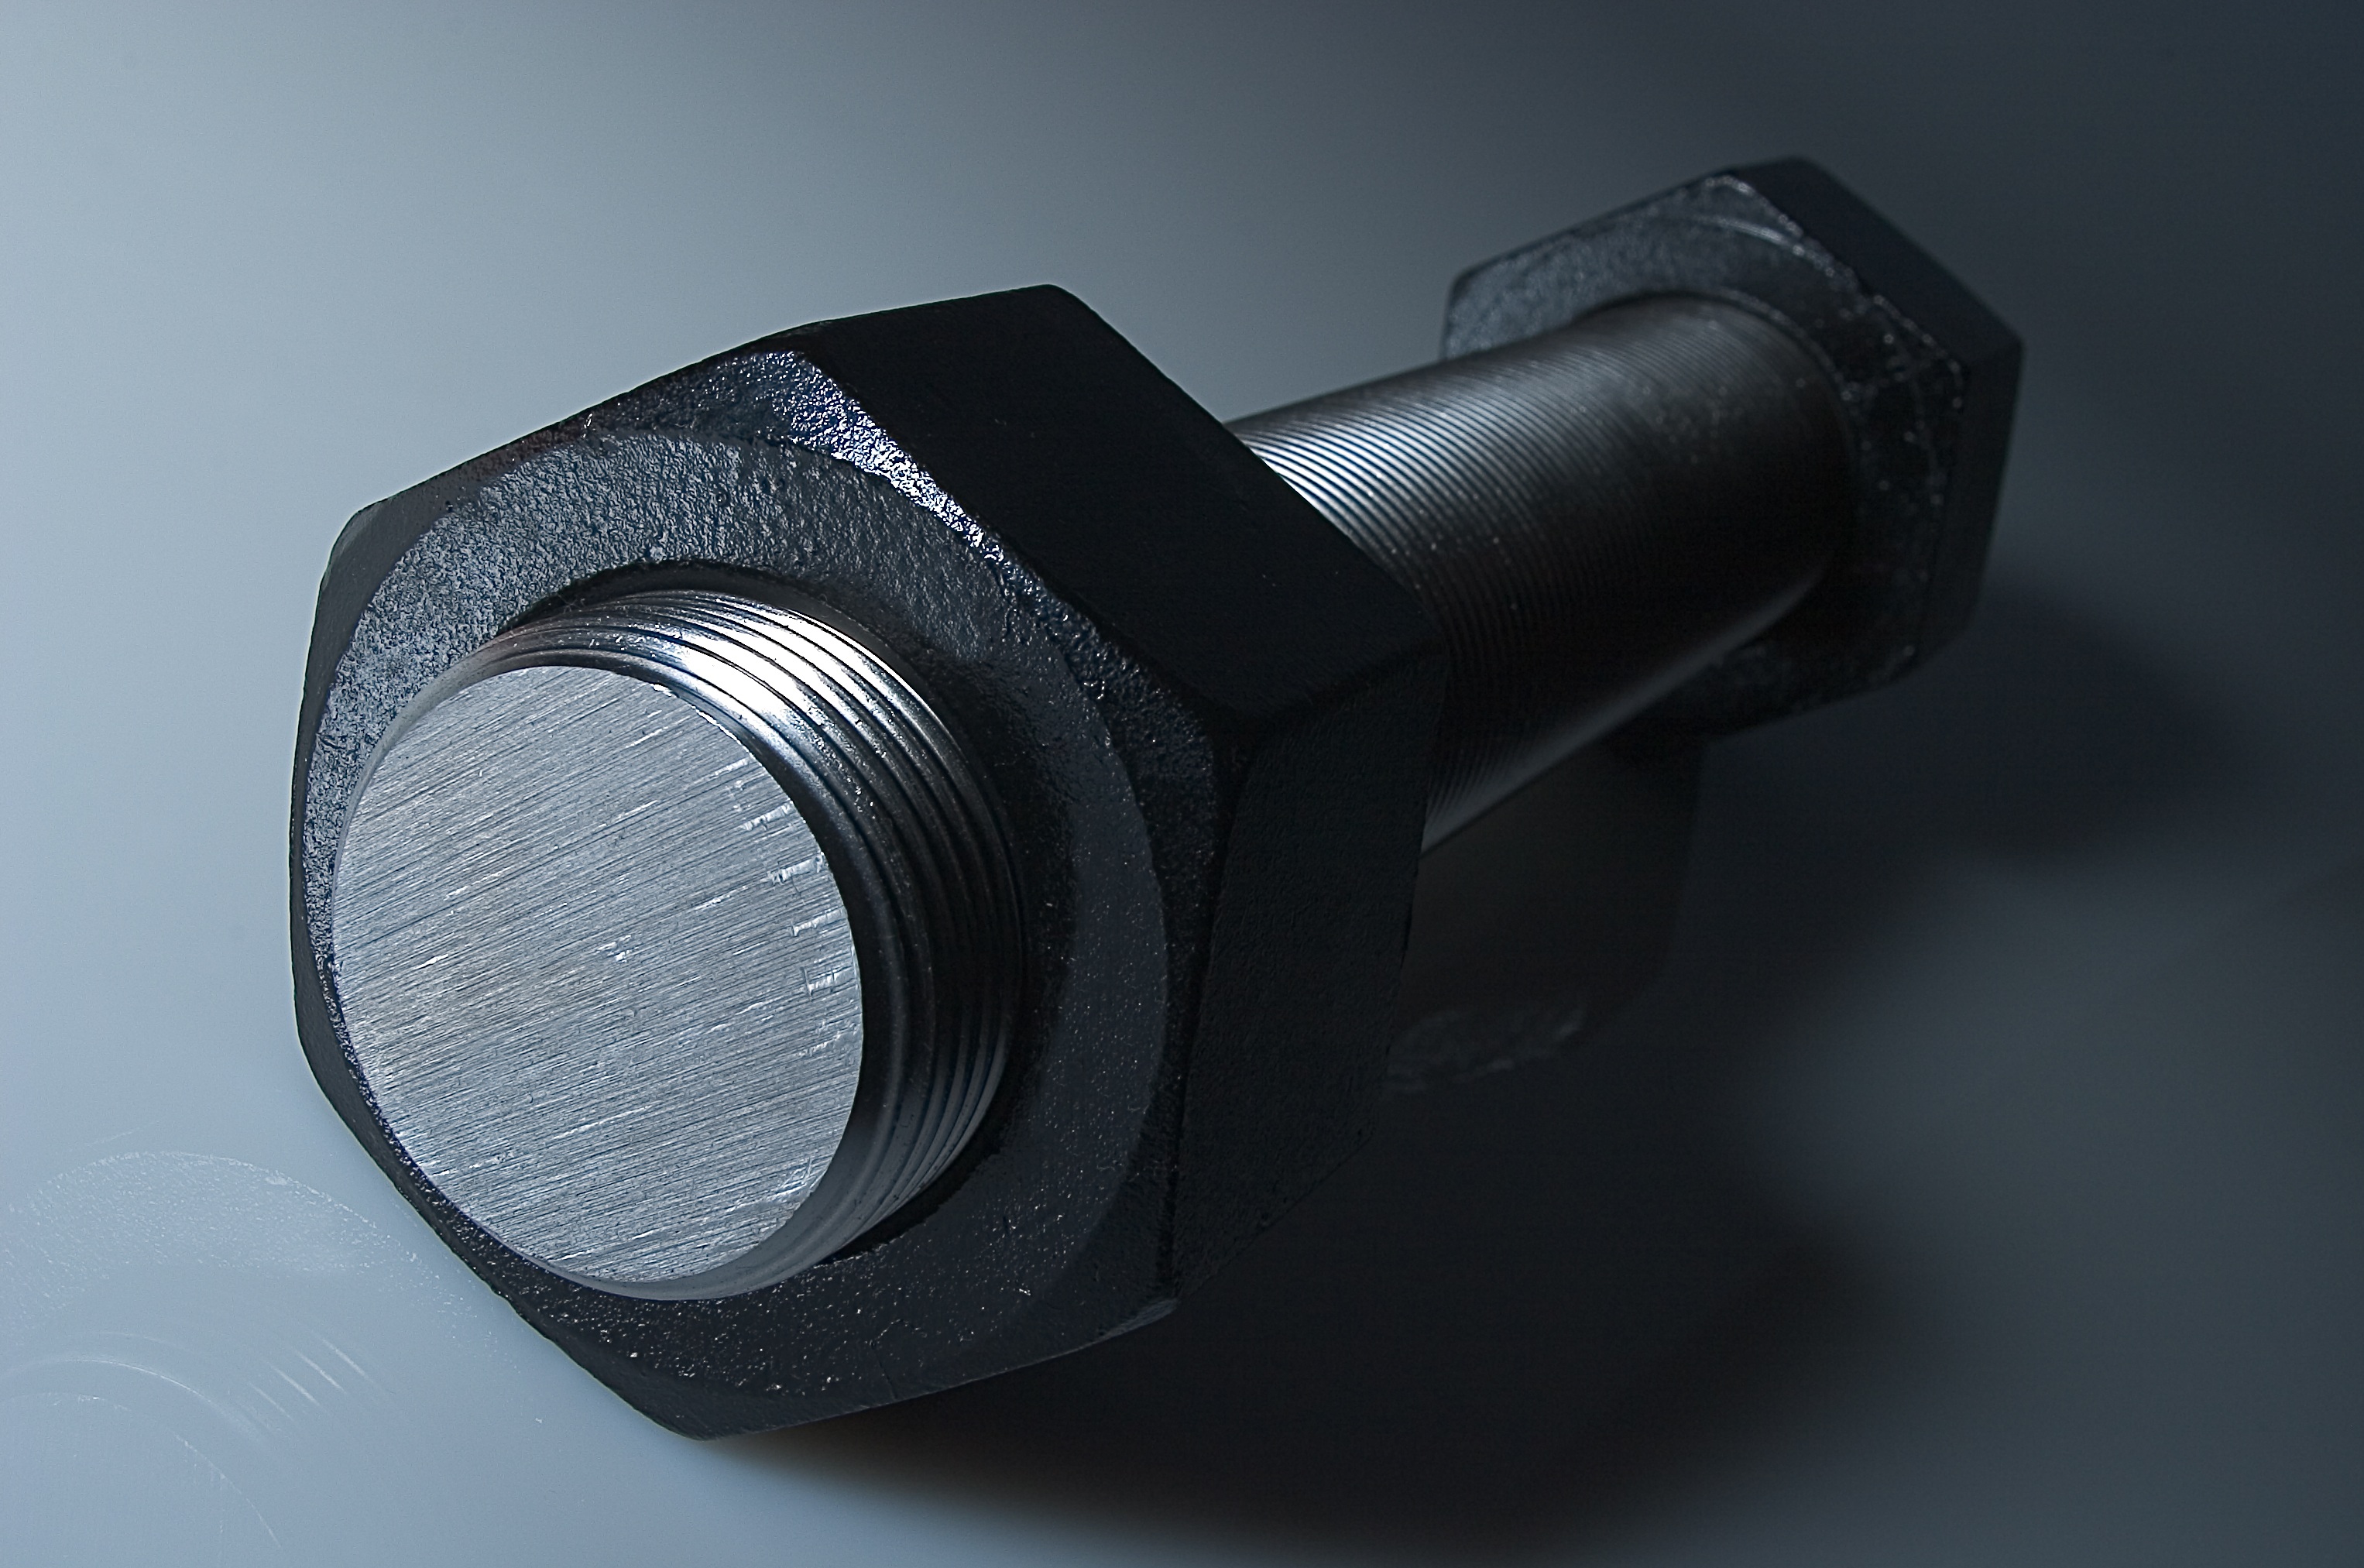
cold, light, blue, industry, nut, lighting, screw, product, flashlight, oil, asparagus, heavy industry, metallurgical